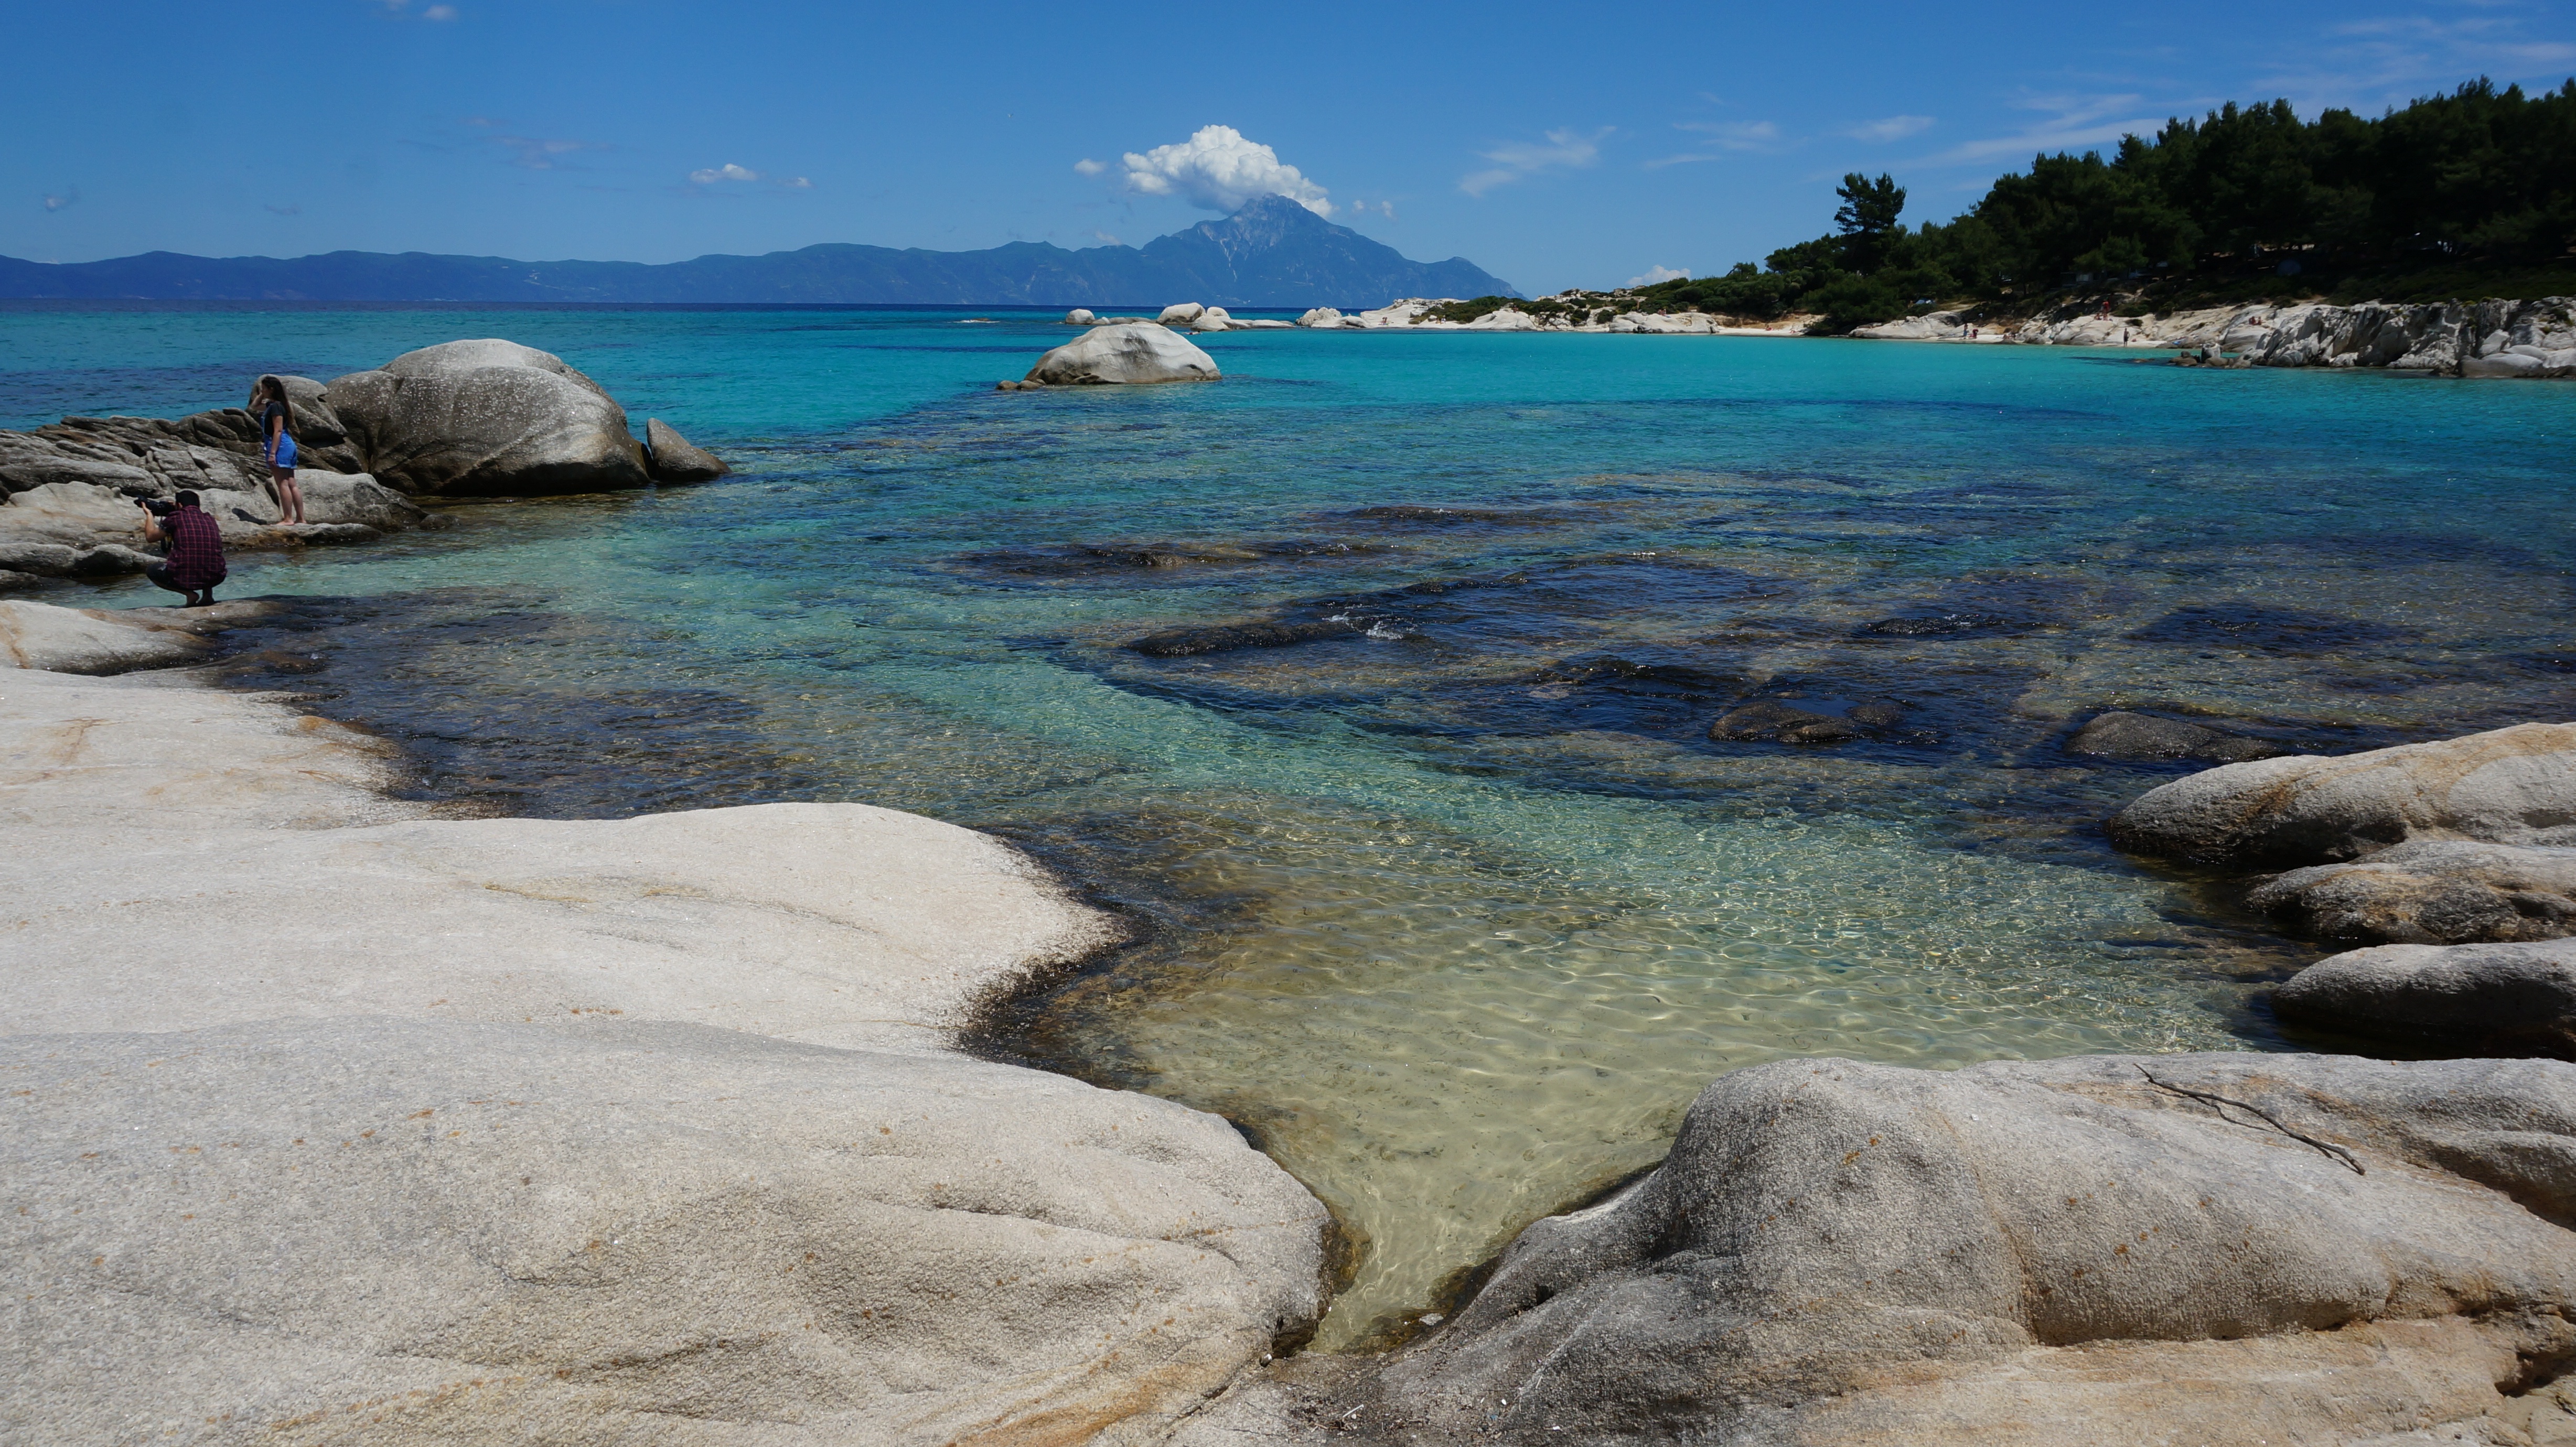
beach, sea, coast, water, rock, ocean, sun, shore, vacation, cove, holiday, lagoon, bay, blue sky, rocks, greece, cape, landform, geographical feature, calkidiki